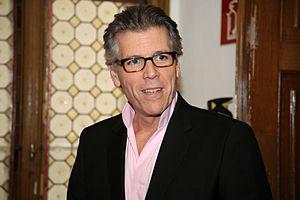
Thomas Hampson est un baryton américain, né le 28 juin 1955 à Elkhart.